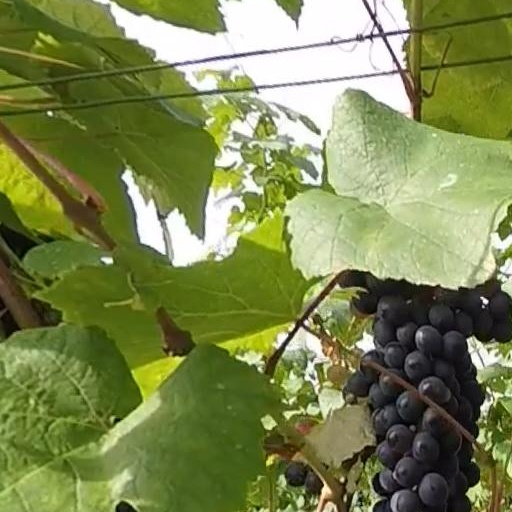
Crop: grape